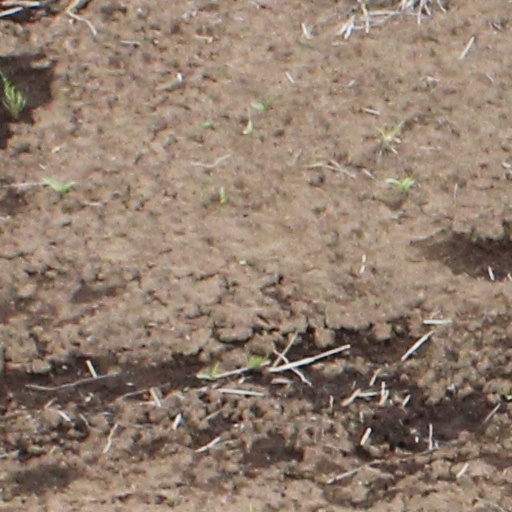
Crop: wheat